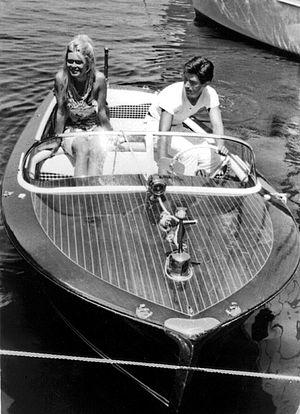
Brigitte Bardot et Sami Frey sur leur Riva, en voisins au port de Saint-Tropez (Var, France).
Sami Frey, de son vrai nom Sami Frei, est un acteur français né le 13 octobre 1937 à Paris.
Riva est une entreprise italienne de construction de bateaux à moteur de prestige, fondée au début des années 1950 par l'industriel italien Carlo Riva. Riva construit son dernier bateau runabout en bois en 1996. Depuis le 1ᵉʳ mai 2000, Riva fait partie du groupe Ferretti, lui-même devenu propriété du groupe chinois Weichai Power depuis janvier 2012, et fabrique des yachts de luxe.